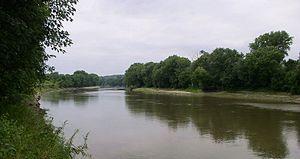
Liste des parcs d'État du Minnesota aux États-Unis d'Amérique par ordre alphabétique. Ils sont gérés par le Minnesota Department of Natural Resources.